Tahmela

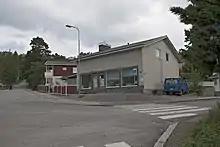
A corner of the Tahmelankatu and Hirvikatu streets in Tahmela

Tahmela is a district in Tampere, Finland. It is located between Ylä-Pispala and Pyynikki on the shores of Lake Pyhäjärvi. There is a Varala Sports College in Tahmela. There are rental agricultural plots on the shore of Tahmela, and Kurpitsaliike ry ("the Pumpkin Movement") was founded in 1998 to defend the continuation of land cultivation in Tahmela.